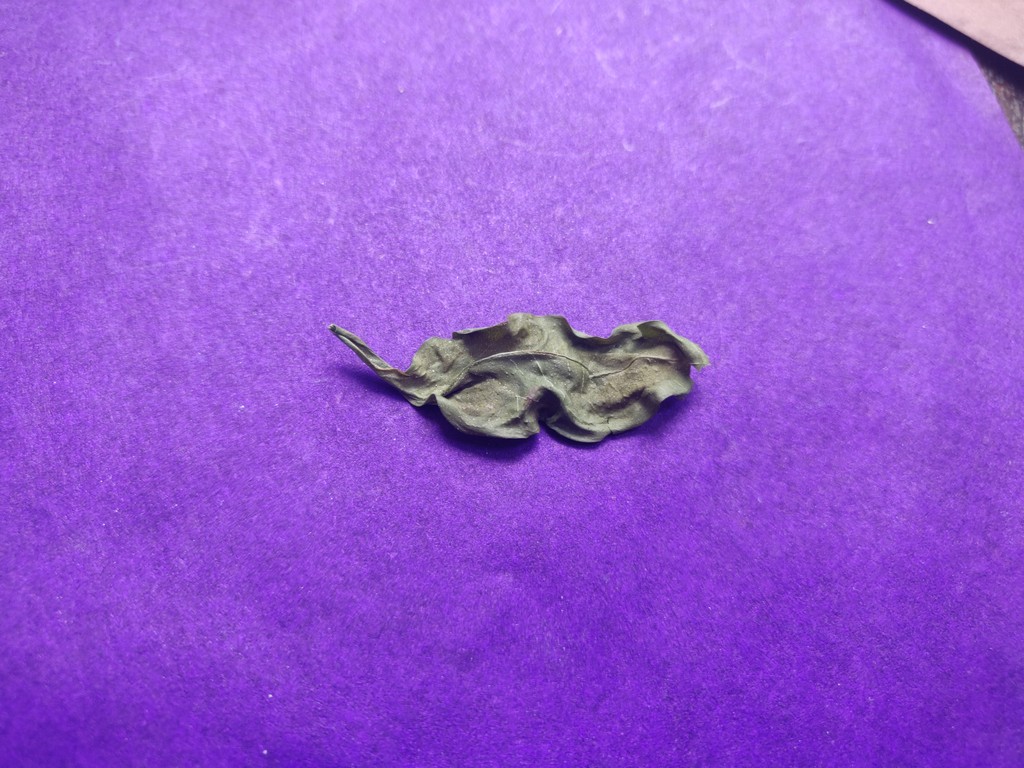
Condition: Dried
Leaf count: single
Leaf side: unknown